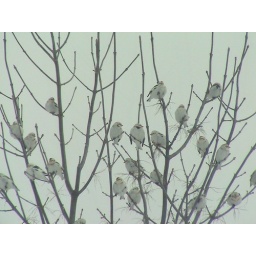
Snow buntings in the ash tree from inside upstairs living room window